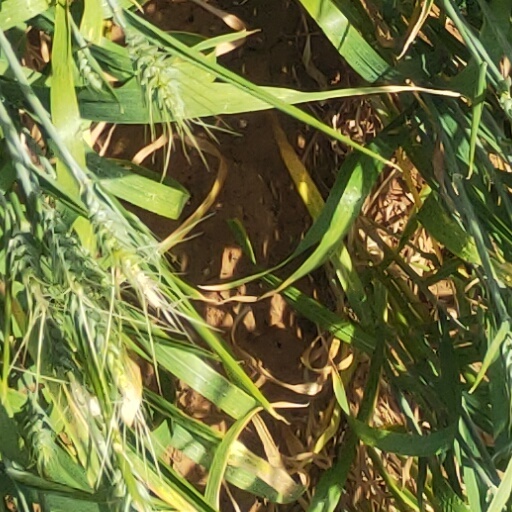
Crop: wheat